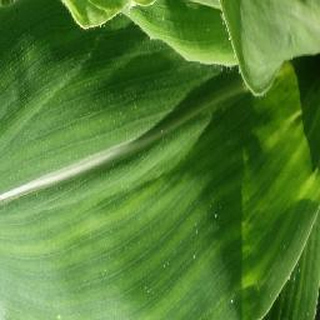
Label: healthy_corn